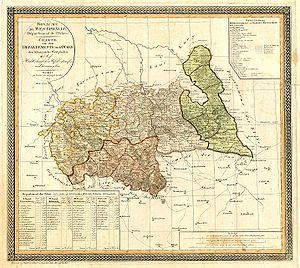
Le département de l'Ocker était un département du royaume de Westphalie. Son chef-lieu était Brunswick. Il devait son nom à l'Ocker, un affluent de l'Aller.